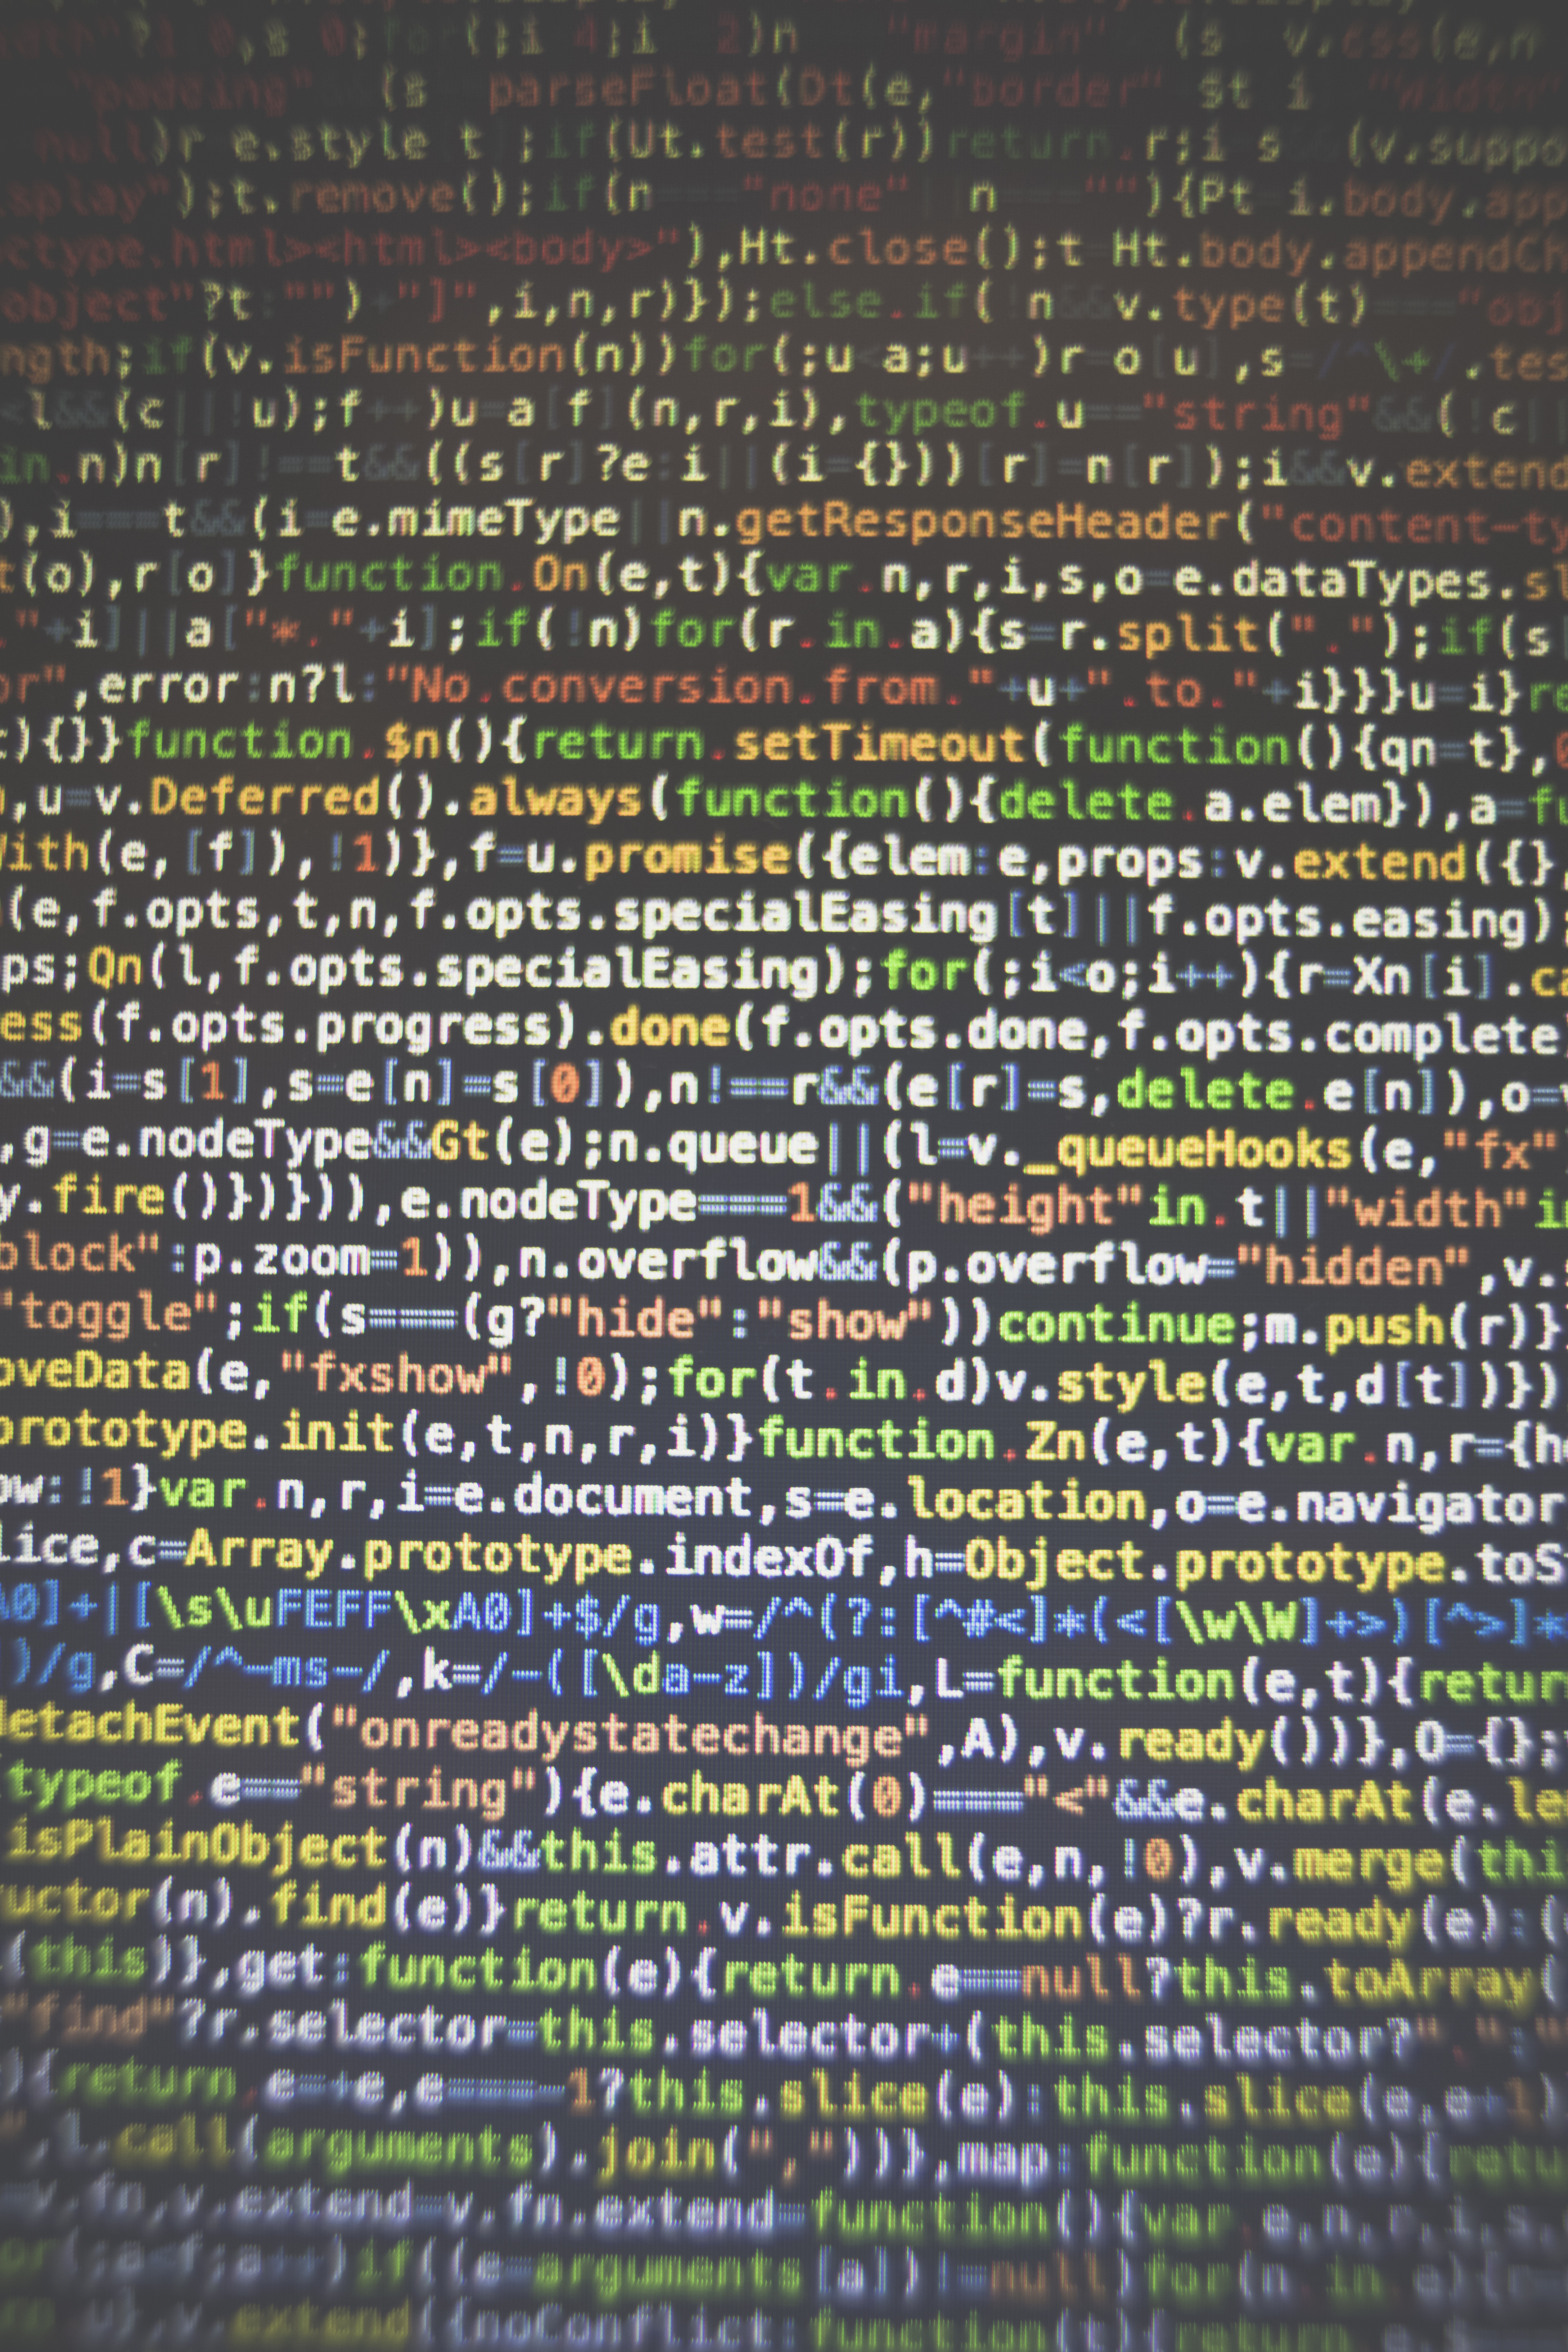
computer, screen, texture, number, wall, pattern, programming, font, source code, text, software, screenshot, data, codes